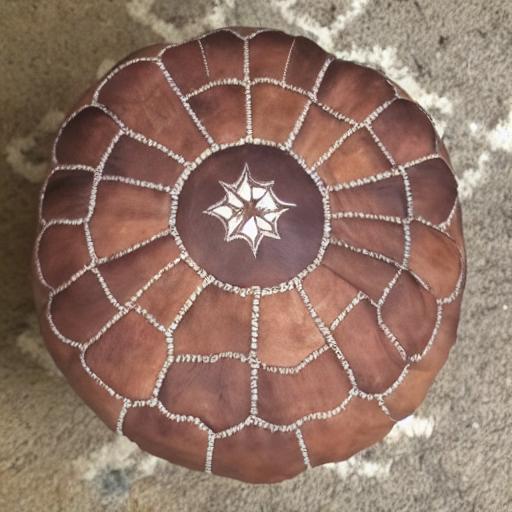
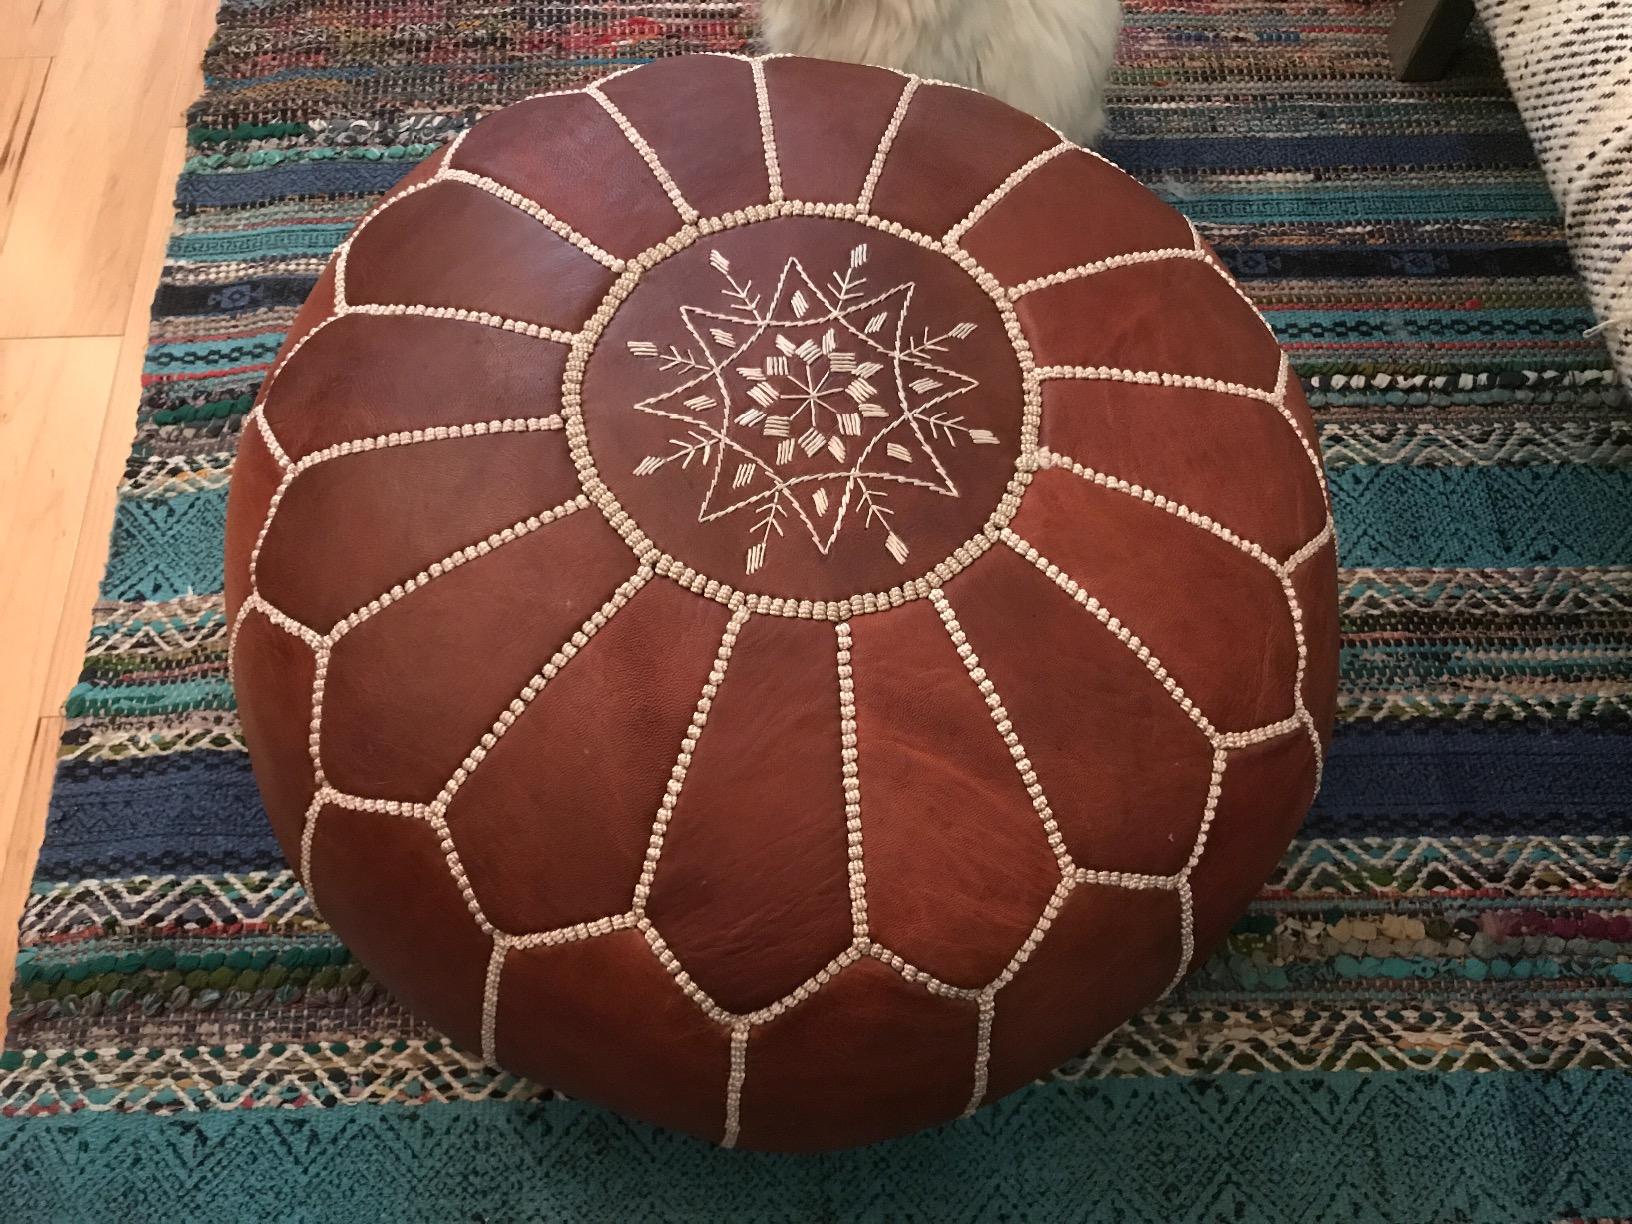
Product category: stool
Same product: no